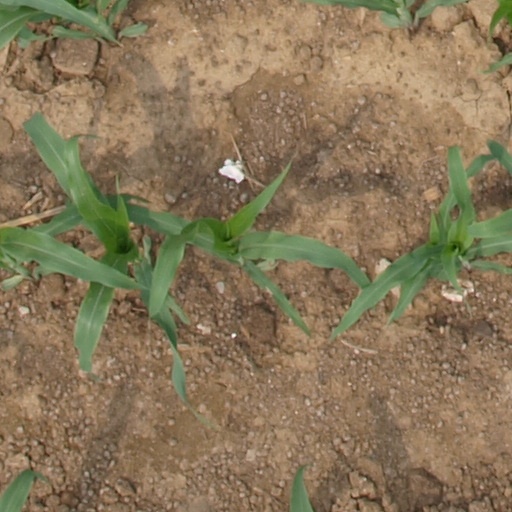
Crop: maize; corn